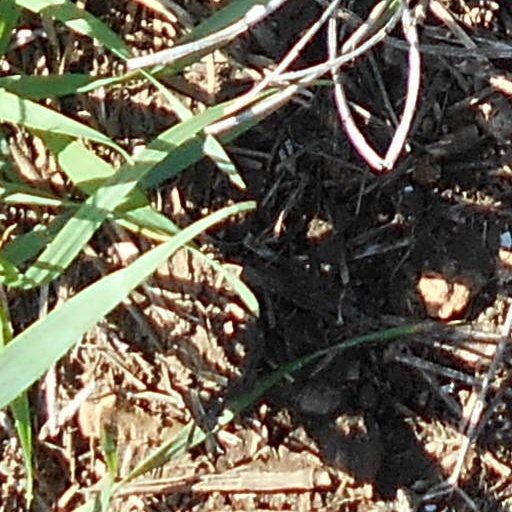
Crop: wheat